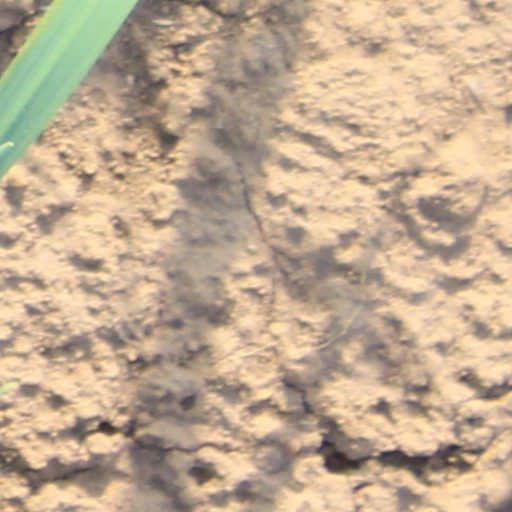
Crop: wheat